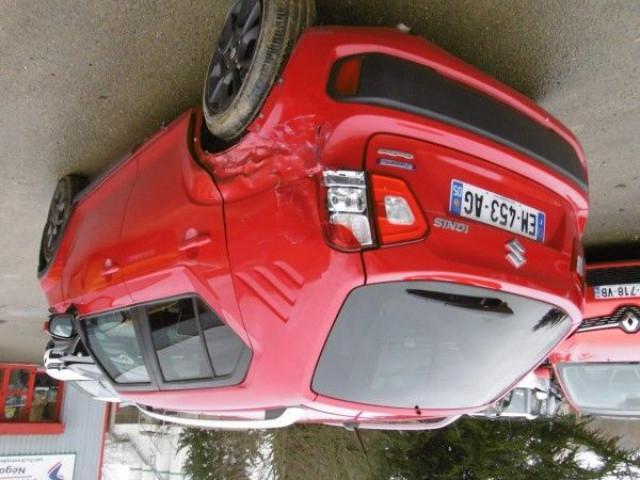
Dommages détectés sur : aile arrière droite, feu arrière droit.
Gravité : majeur